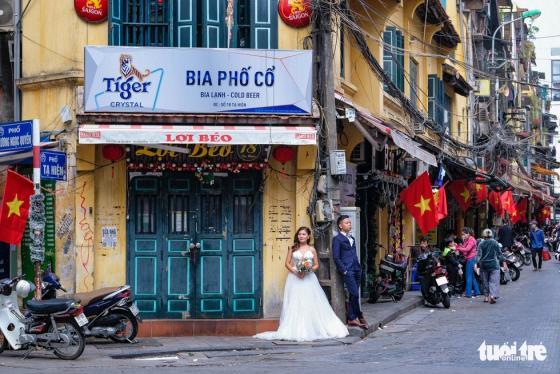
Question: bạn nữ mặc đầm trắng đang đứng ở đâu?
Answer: ở trước quán lợi béo